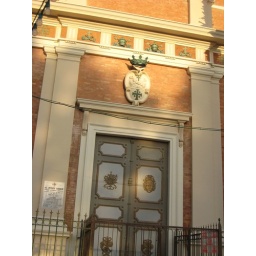
Oct 28/07 - St Peter's church in Jaffa located next door the house of Simon the Tanner